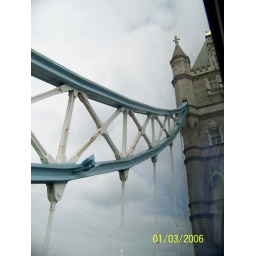
going across the tower bridge in london